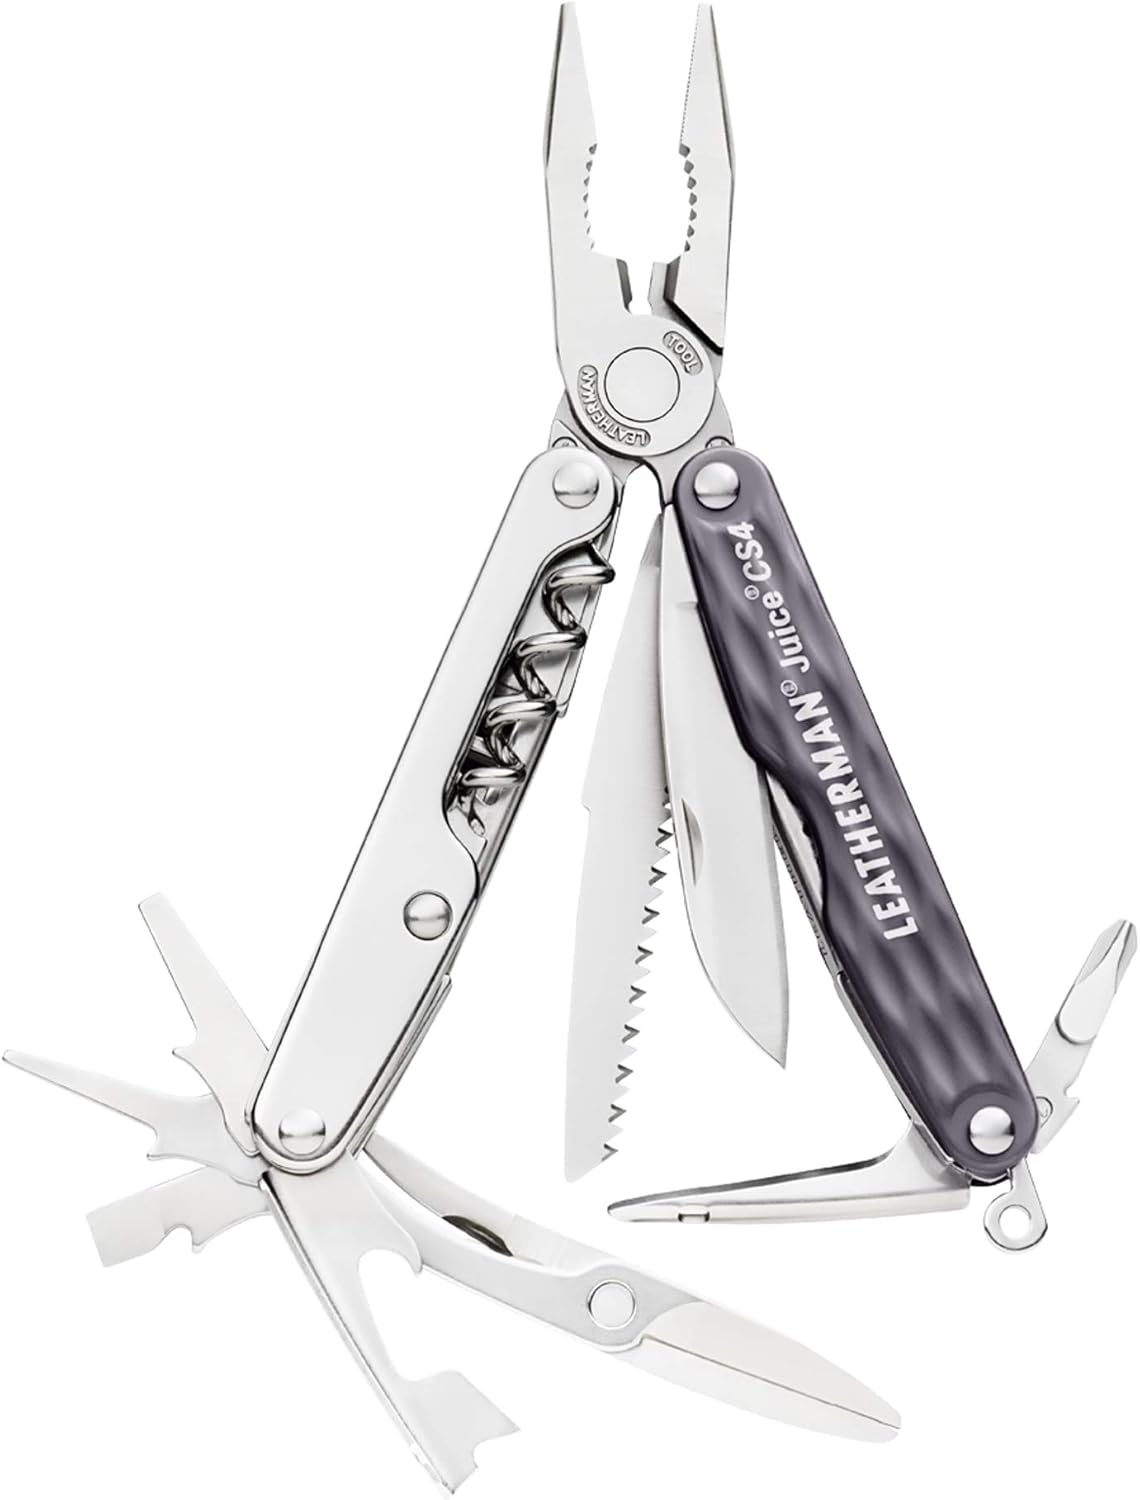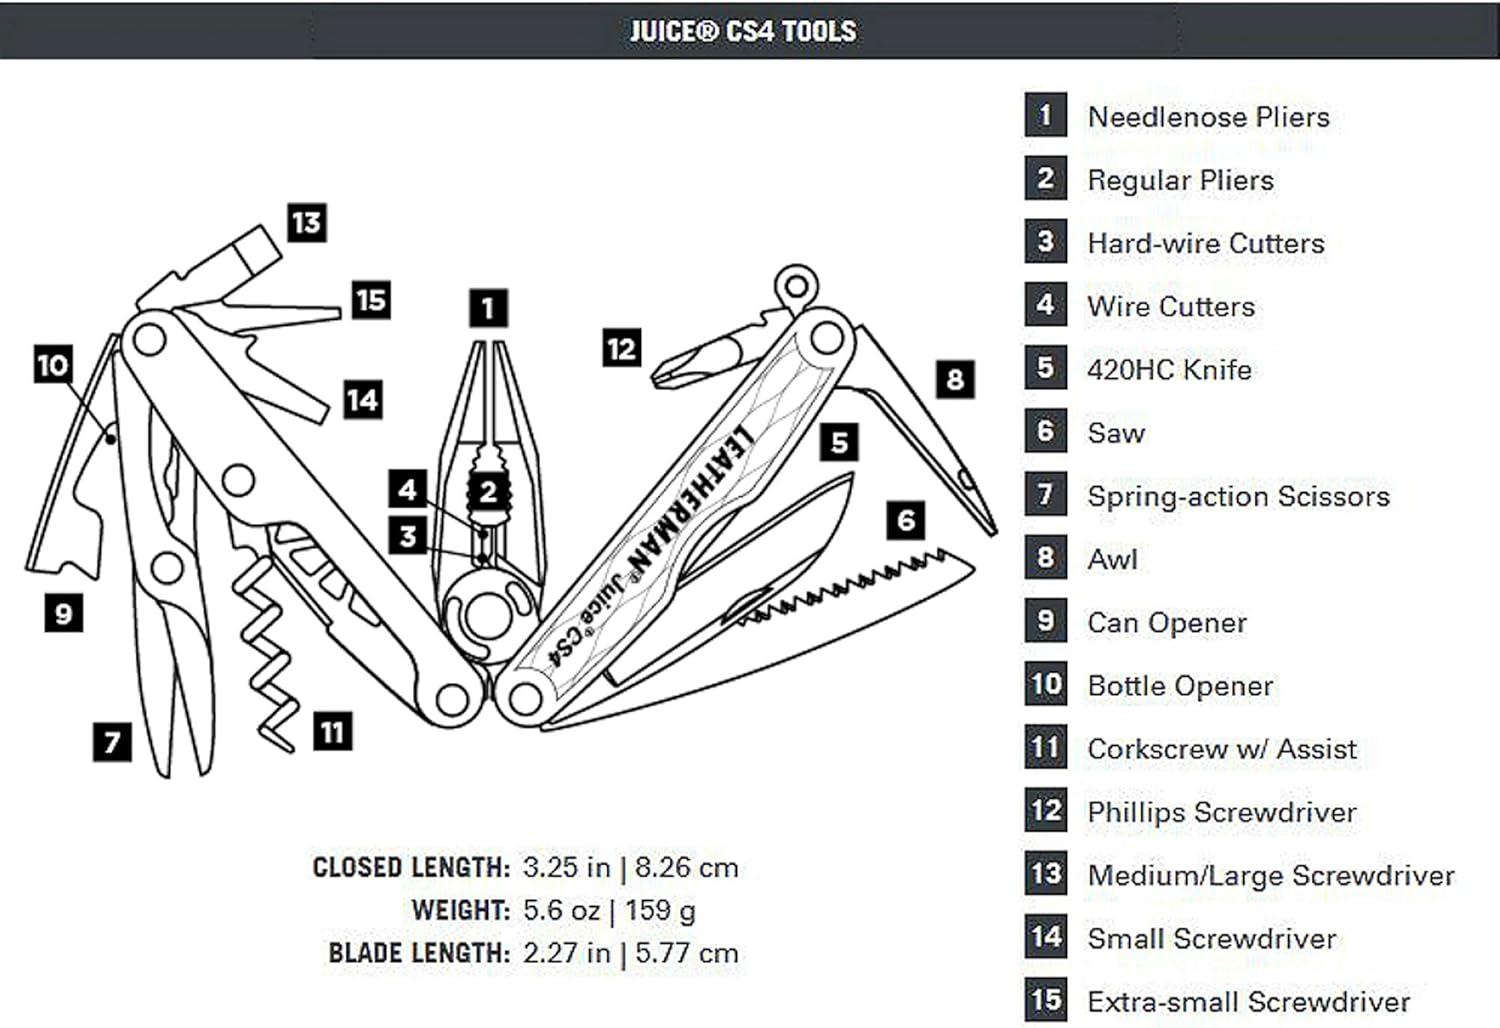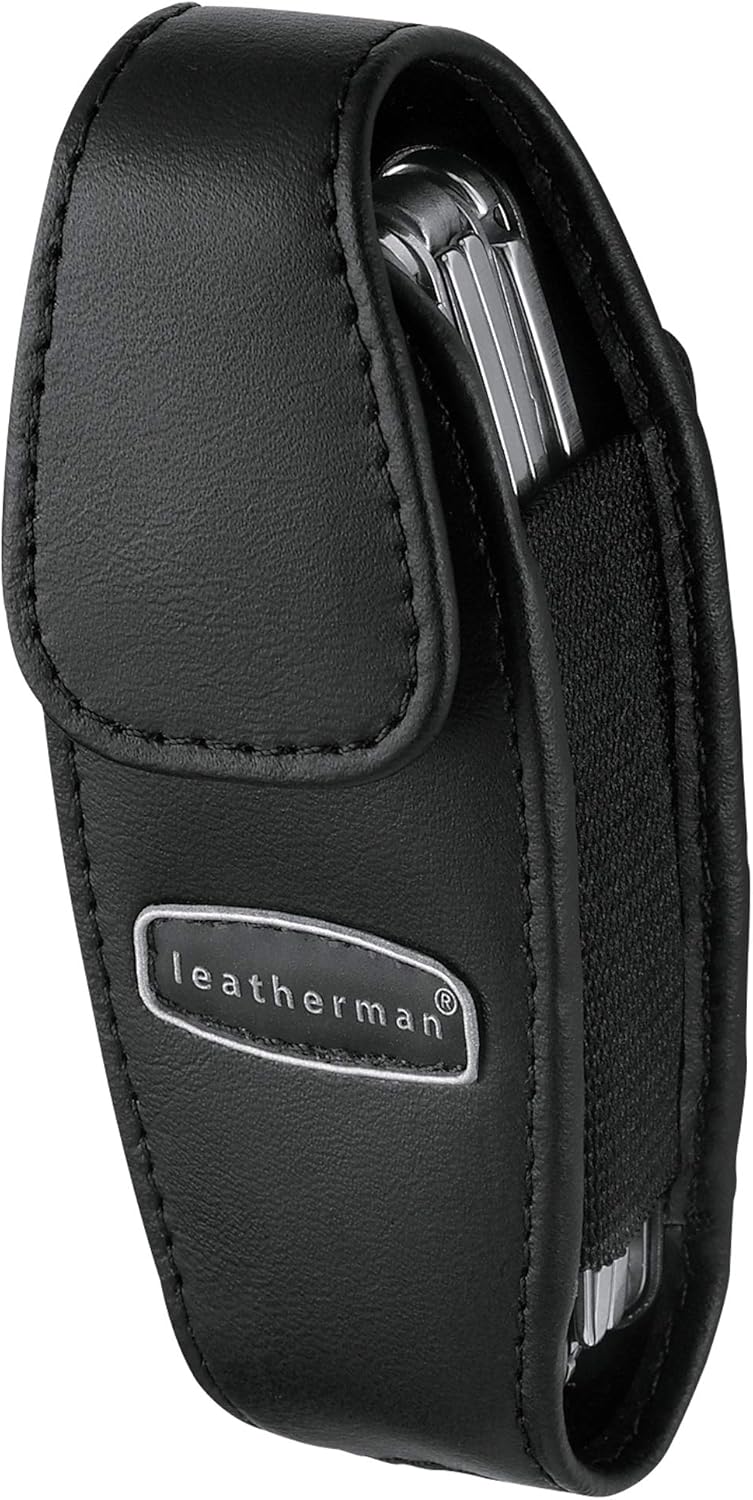
LEATHERMAN - Juice CS4 Multitool with Spring-Action Scissors and Aluminum Handles, Granite Gray
Category: Tools & Home Improvement
The Leatherman Juice CS4 is our second largest Juice model, and just like its bigger brother, it's the perfect size for a purse, pocket, glove- or tackle-box. Smaller hands will appreciate all the same power and features as other full-size multitools, with handles sculpted just for them. The colorful Juice CS4, now available with textured aluminum handles in both Granite and Columbia, might just make the "junk" drawer into the "i-don't-need-anything-but-my-Leatherman-in-here" drawer. Closed Length: 3.25 in (8.26 cm); Weight: 5.6 oz (159 g); Blade Length: 2.27 in (5.77 cm).
Features: READY FOR ANYTHING: The Juice CS4 features the same power and features as our full-size multitools, all in one small package. It's perfect for pockets, glove boxes, and junk drawers. | FIT MORE FUNCTIONALITY: Needlenose and regular pliers, hard and regular wire cutters, knife, saw, spring-action scissors, awl, can and bottle openers, corkscrew, and a variety of screwdrivers. | LET'S BE PRACTICAL: Sometimes you only have one hand to spare. The Juice CS4 features outside-accessible tools so you can multitask with ease. | ALWAYS ON HAND: With its small design and lanyard ring, your Juice CS4 is always within reach and ready to work. | GUARANTEED: Our 25-year limited warranty ensures that your Leatherman will give you many years of dependable service. Just send it in and we'll fix it up. All Leatherman multitools are made and repaired right here in the USA.